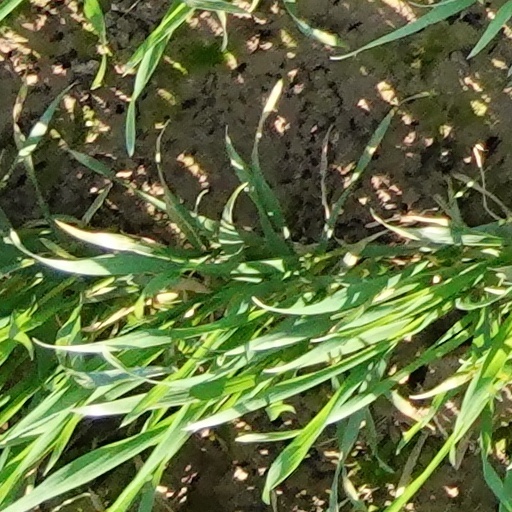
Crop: wheat